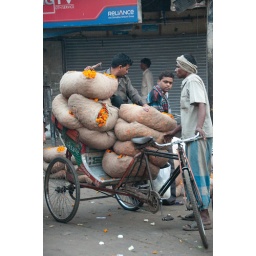
Wandering around flower market outside Fatepuri Masjid on Chandni Chowk in Old Delhi